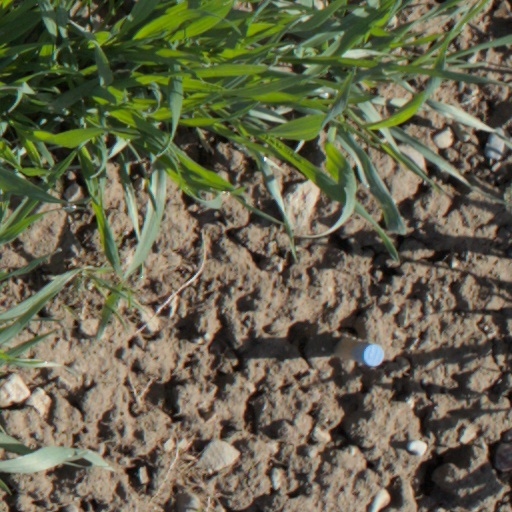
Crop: wheat